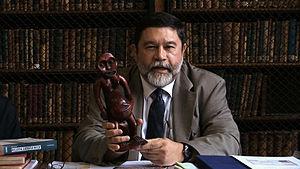
Laurent Gervereau, né le 19 janvier 1956 à Neuilly-sur-Seine, est un plasticien, écrivain, historien du visuel et philosophe français.